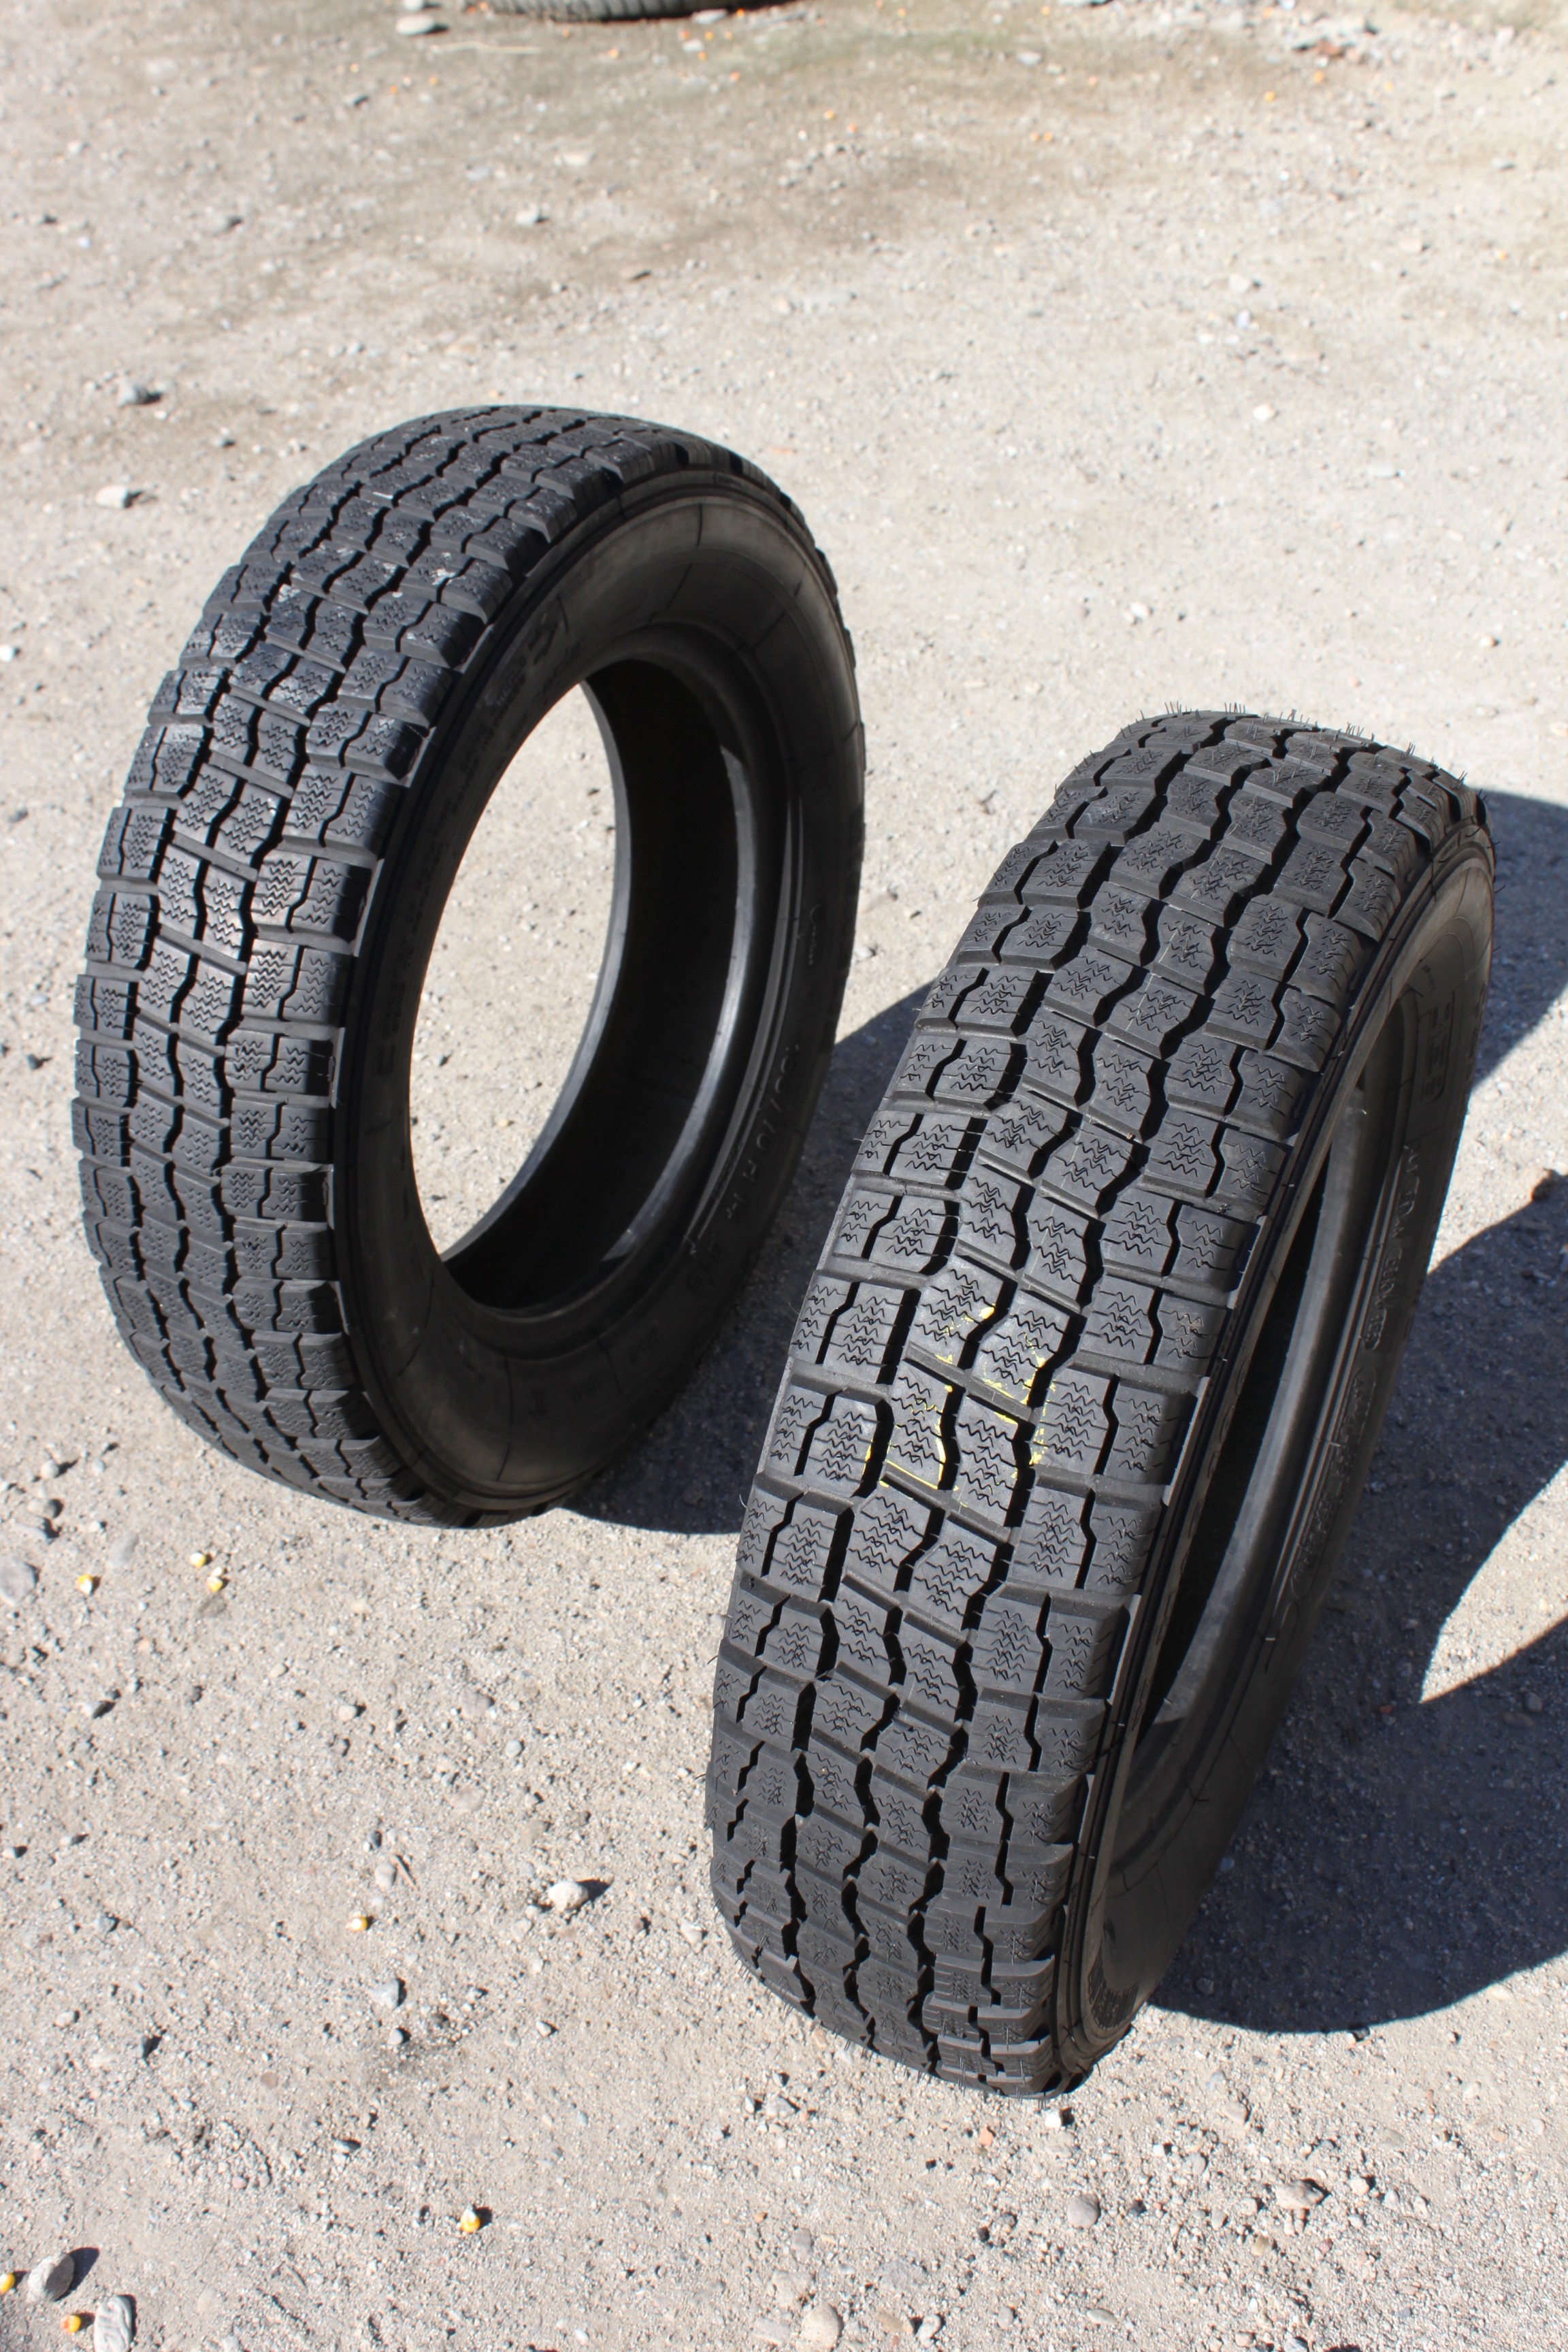
car, wheel, black, tire, bumper, cars, tires, rim, tread, michelin, auto part, car parts, automotive exterior, automotive tire, synthetic rubber, natural rubber